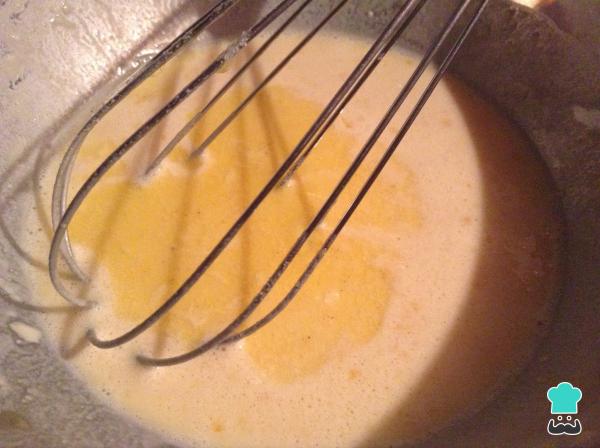
2Adiciona la mantequilla derretida y mezcla muy bien. Para cocinar las crepes, calienta una sartén a fuego medio con un poco de mantequilla y adiciona una porción de masa. Reparte por toda la superficie y cocina un par de minutos por cada lado. Repite el proceso hasta terminar con la masa.